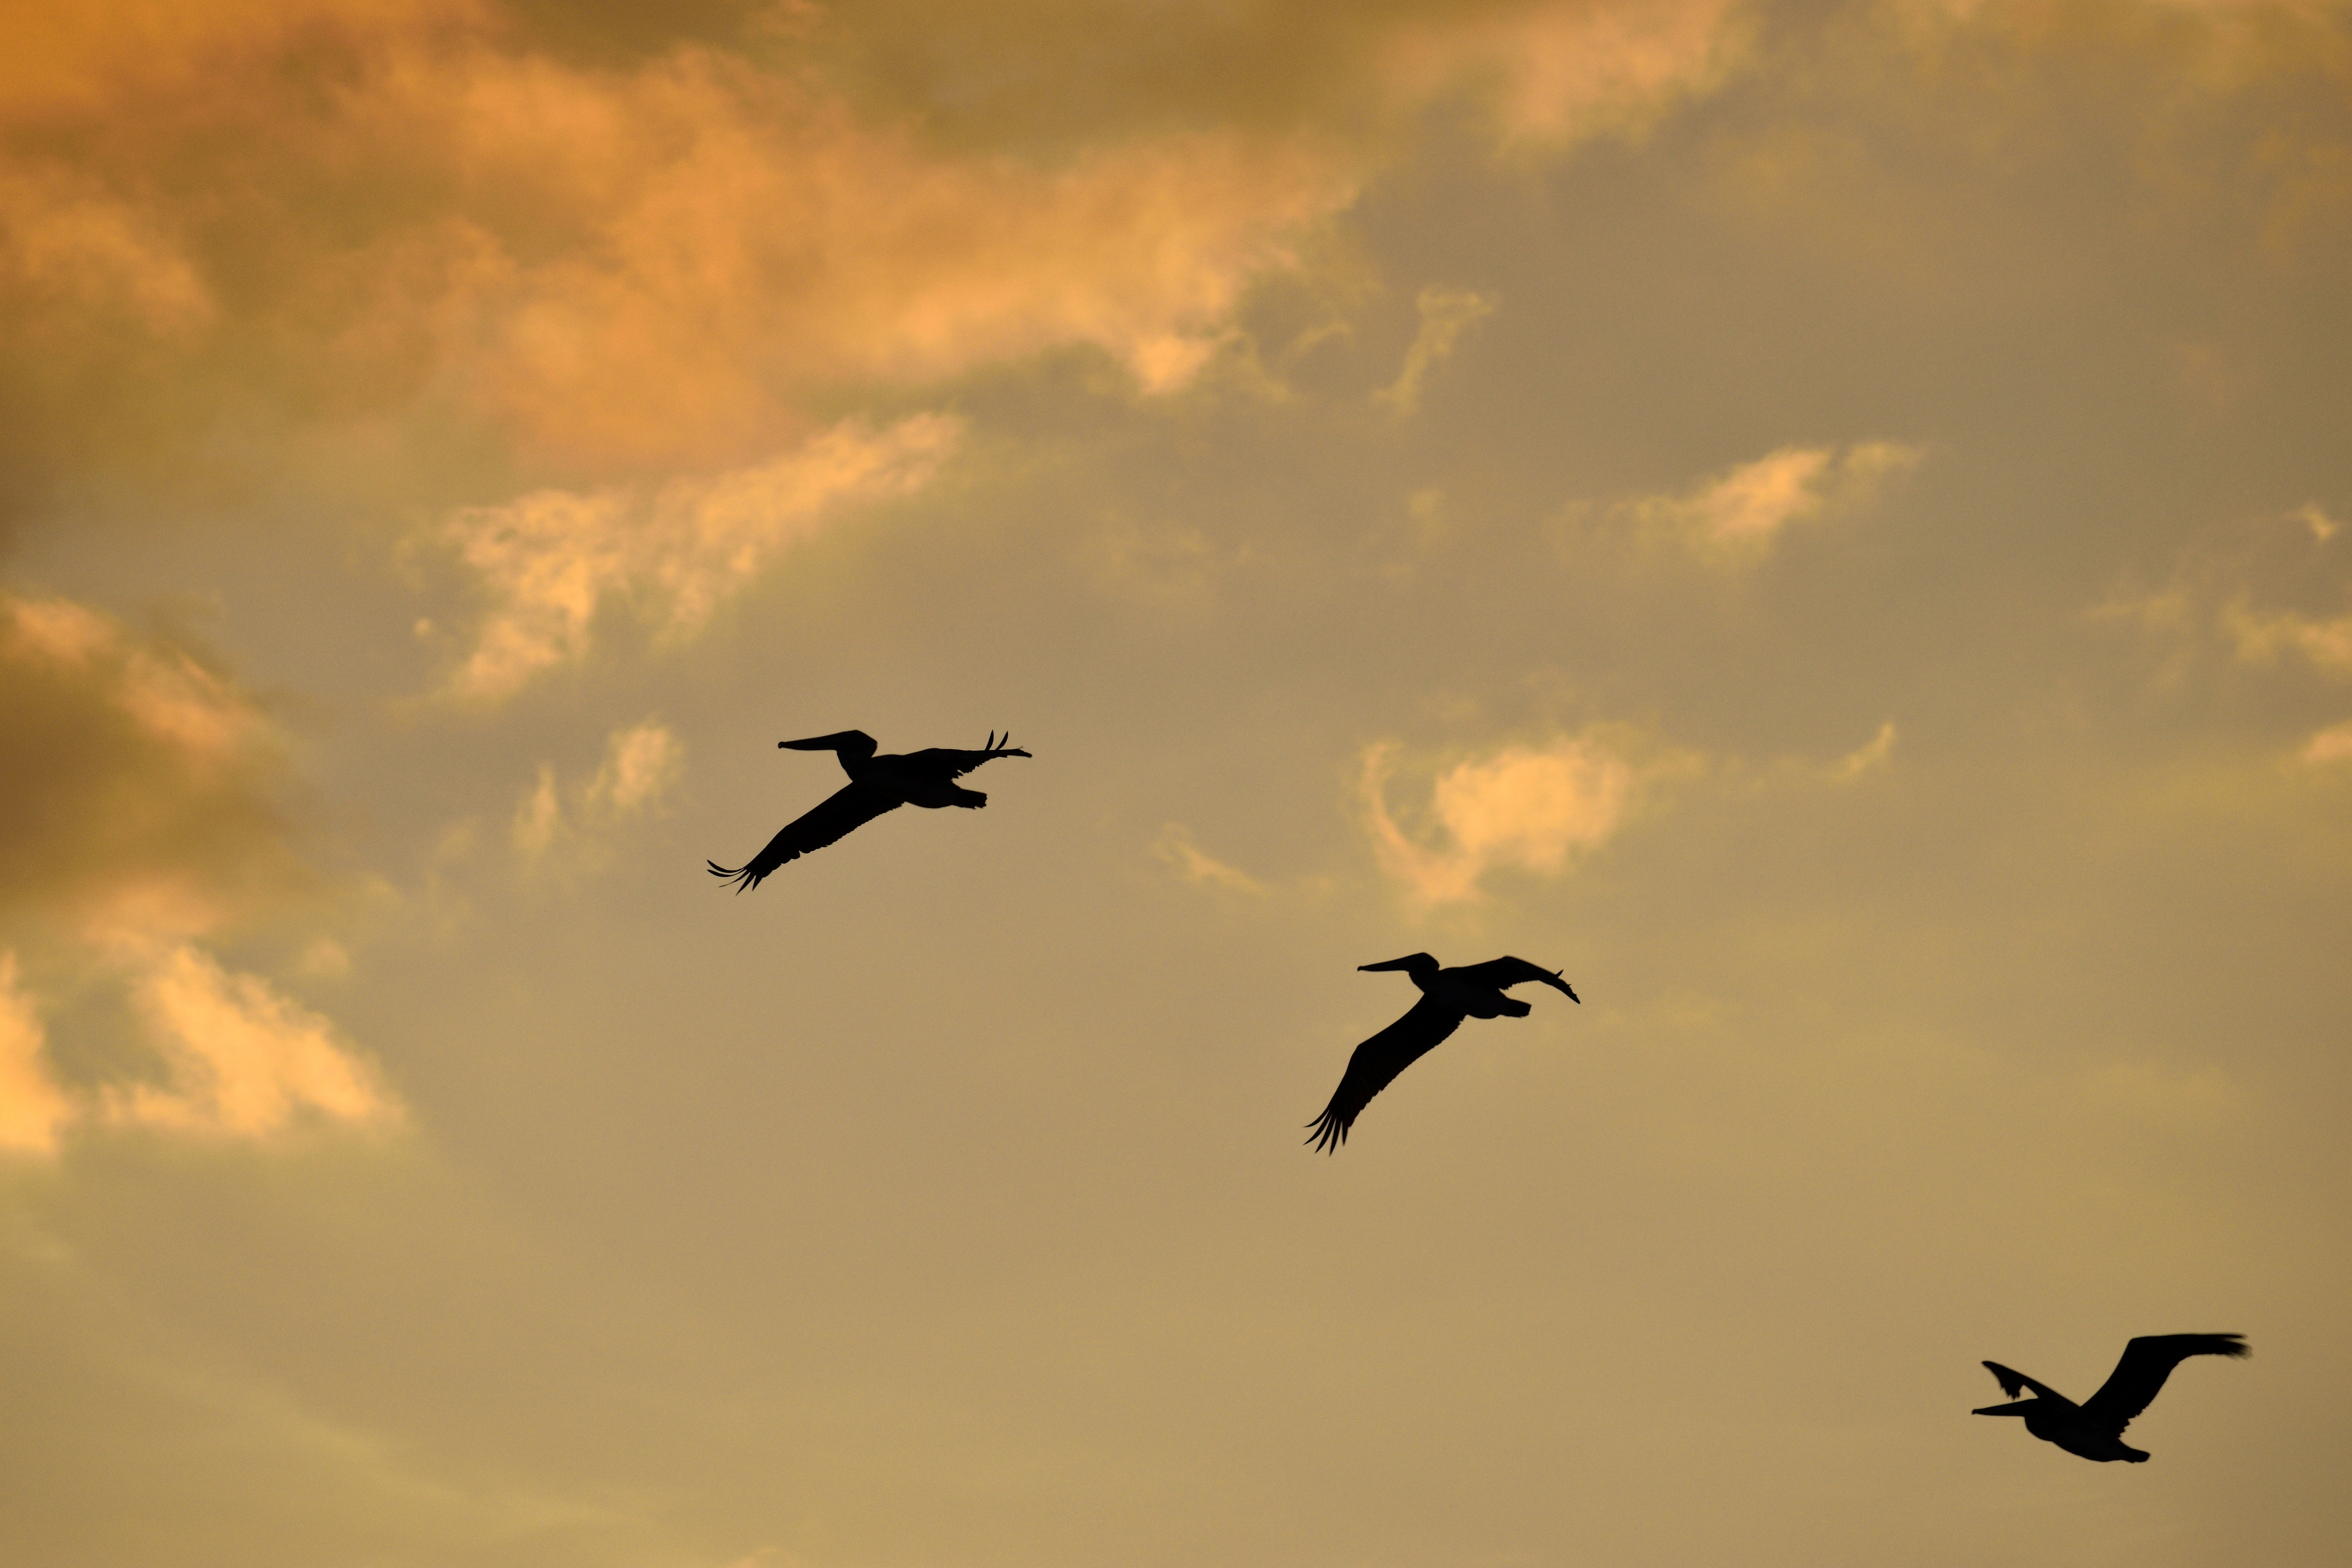
beach, landscape, coast, water, nature, silhouette, bird, wing, cloud, sky, sunset, night, morning, dawn, pelican, seabird, river, flock, dusk, wildlife, evening, twilight, gull, scenic, tropical, flight, scenery, colorful, avian, majestic, outdoors, birds, southern, vibrant, waterbird, florida, bird migration, pelicans flying, animal migration